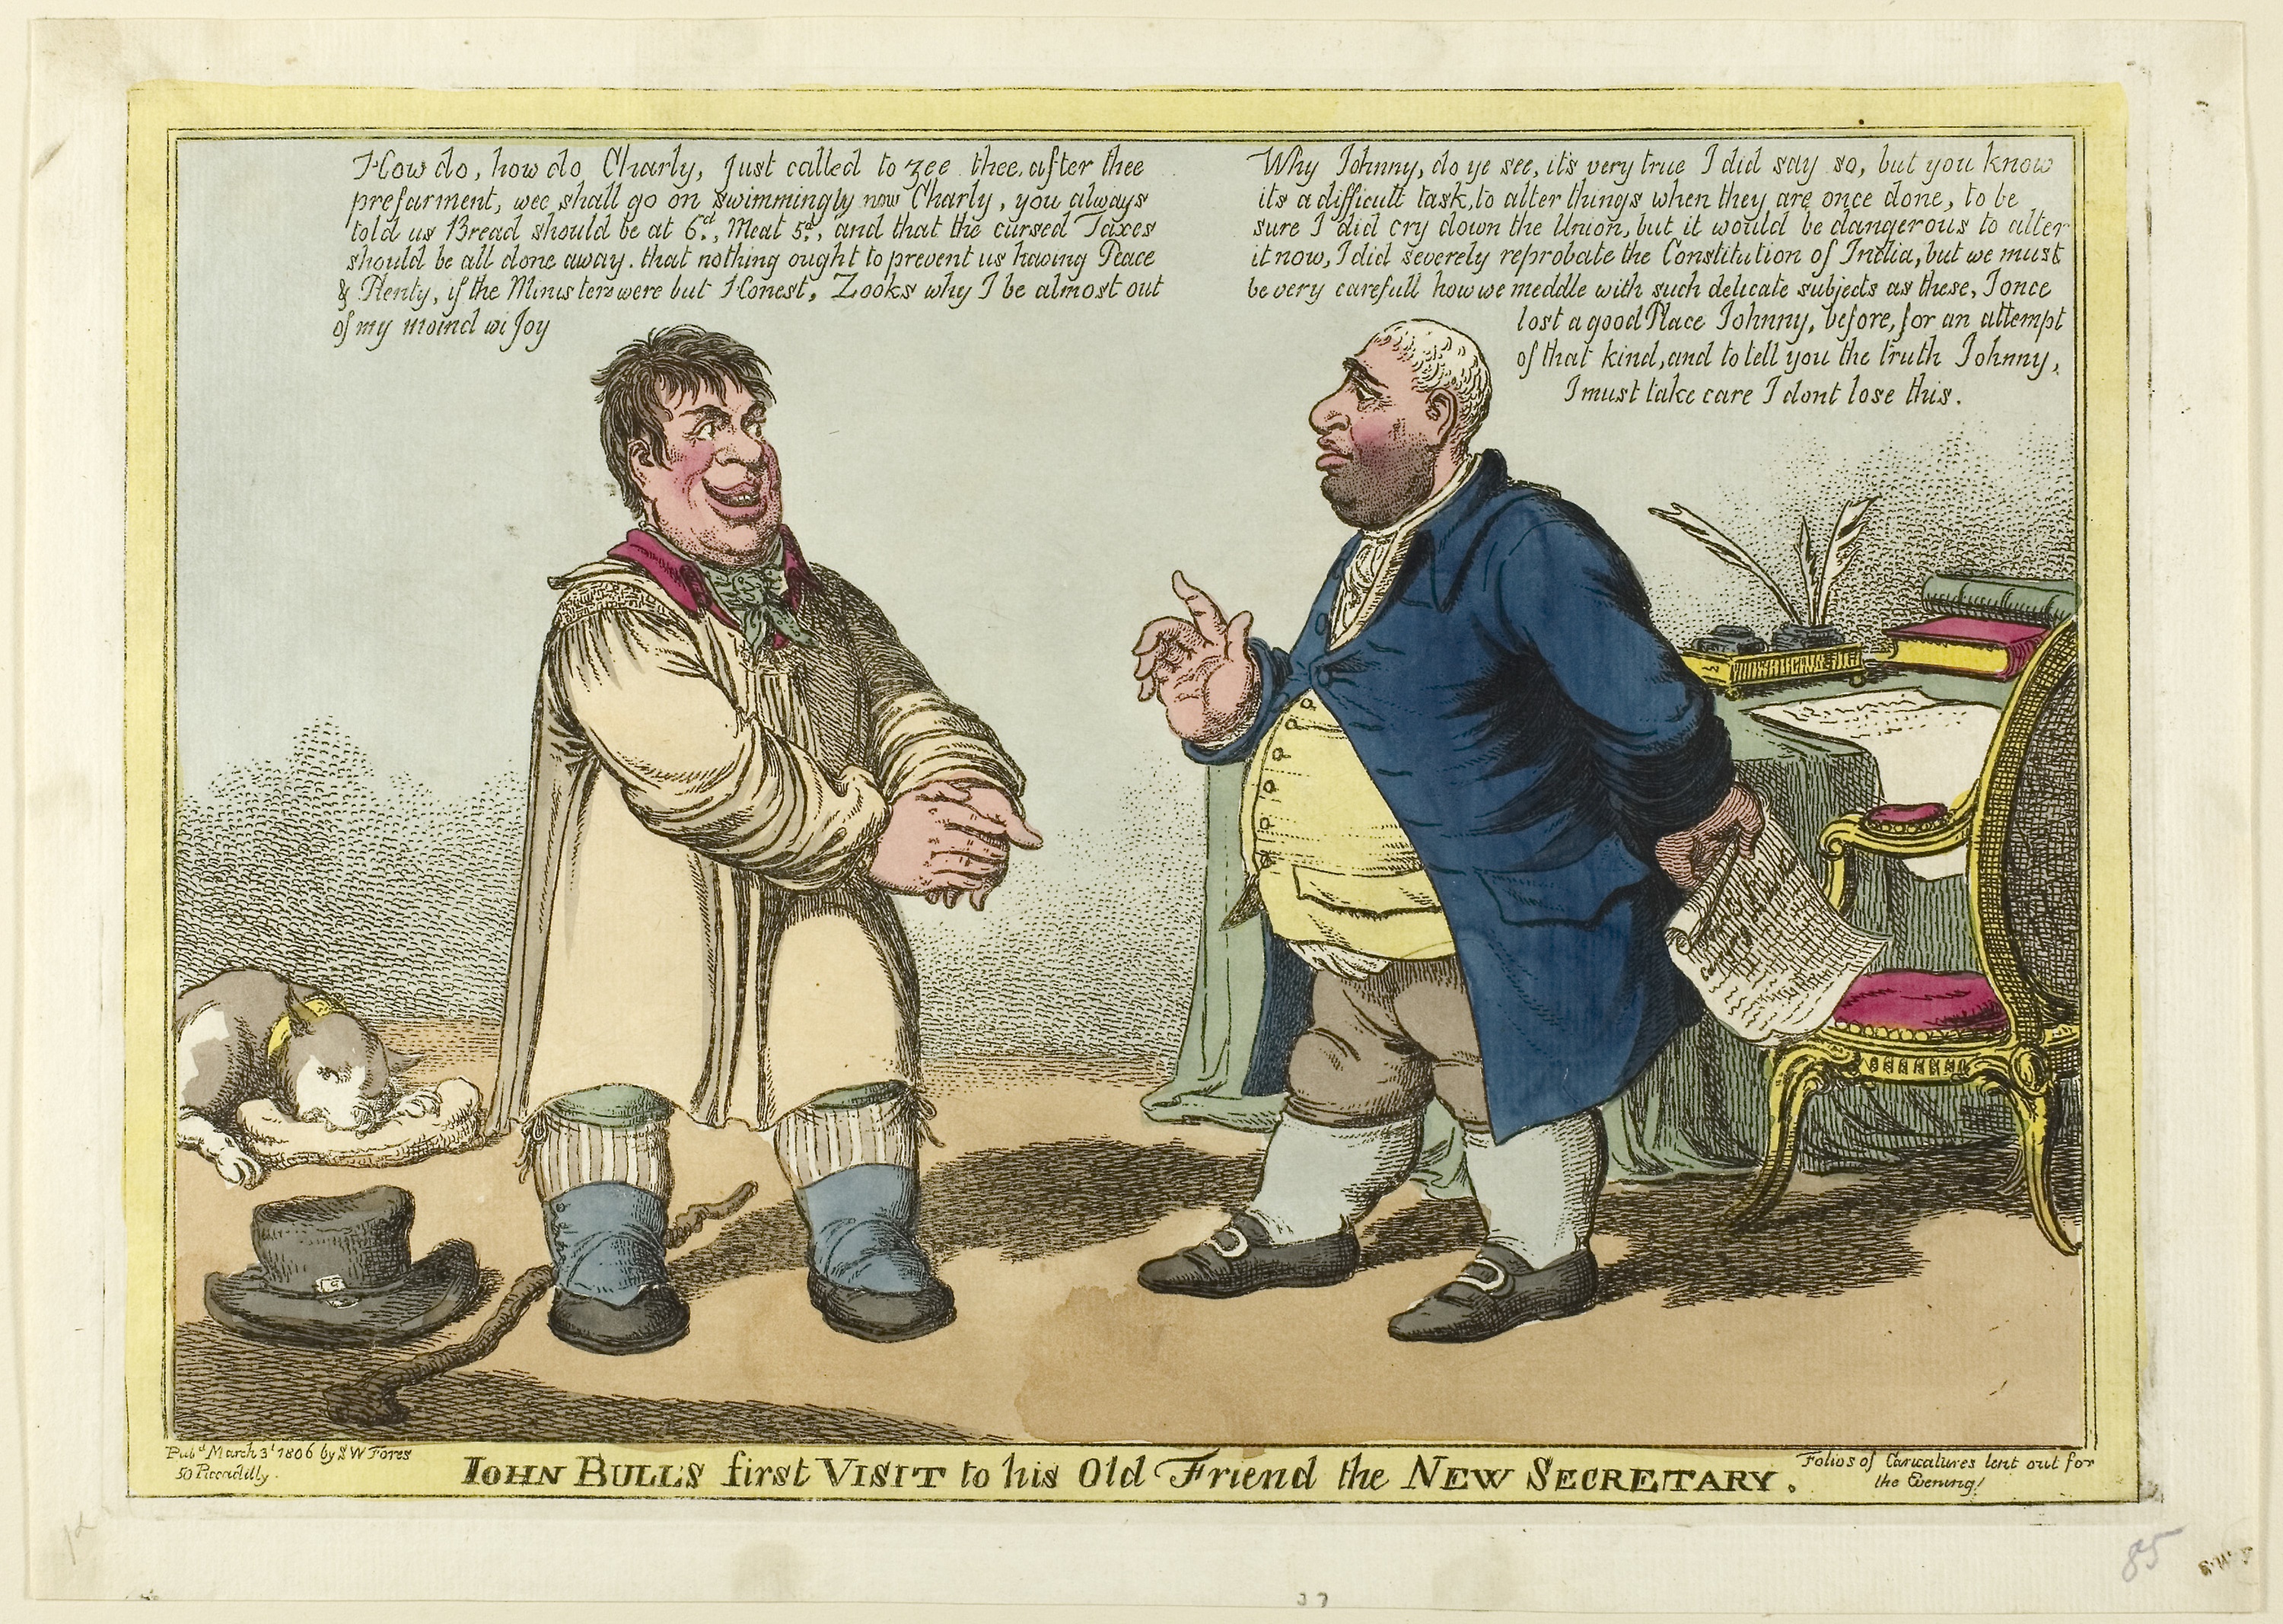
mammal, vertebrate, cartoon, human behavior, illustration